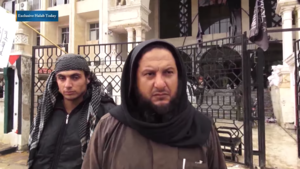
Le Front al-Nosra ou Jabhat al-Nosra, souvent appelé al-Nosra, rebaptisé en 2016 Front Fatah al-Cham ou Jabhat Fatah al-Sham, est un groupe rebelle et terroriste, d'idéologie salafiste djihadiste, apparu en 2012 dans le contexte de la guerre civile syrienne et affilié à Al-Qaïda de 2013 à 2016. Principalement présent dans le nord-ouest de la Syrie, le groupe est également actif au Liban. De novembre 2013 à juillet 2016, il prend également le nom d'Al-Qaïda en Syrie ou Al-Qaïda au Levant et devient l'un des plus importants groupes rebelles de la guerre civile.